Michigan Flight Museum

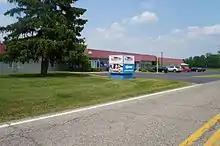
Yankee Air Force Museum, Side Entrance

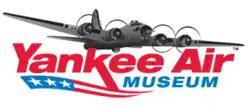
Former logo

On the night of October 9, 2004, the Yankee Air Museum's hangar on the northeast side of Willow Run Airport (KYIP) burned down. The B-17, B-25 and C-47 were saved through heroic efforts by museum volunteers. The Stinson was at another hangar. Everything else inside the hangar was destroyed, including the original prototype North American YOV-10A Bronco, Waco CG-4A Glider, a former Thunderbirds Republic F-105, Aero L-39, Link Trainer, artifacts, spare parts, tools, and the museum's library.